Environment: real
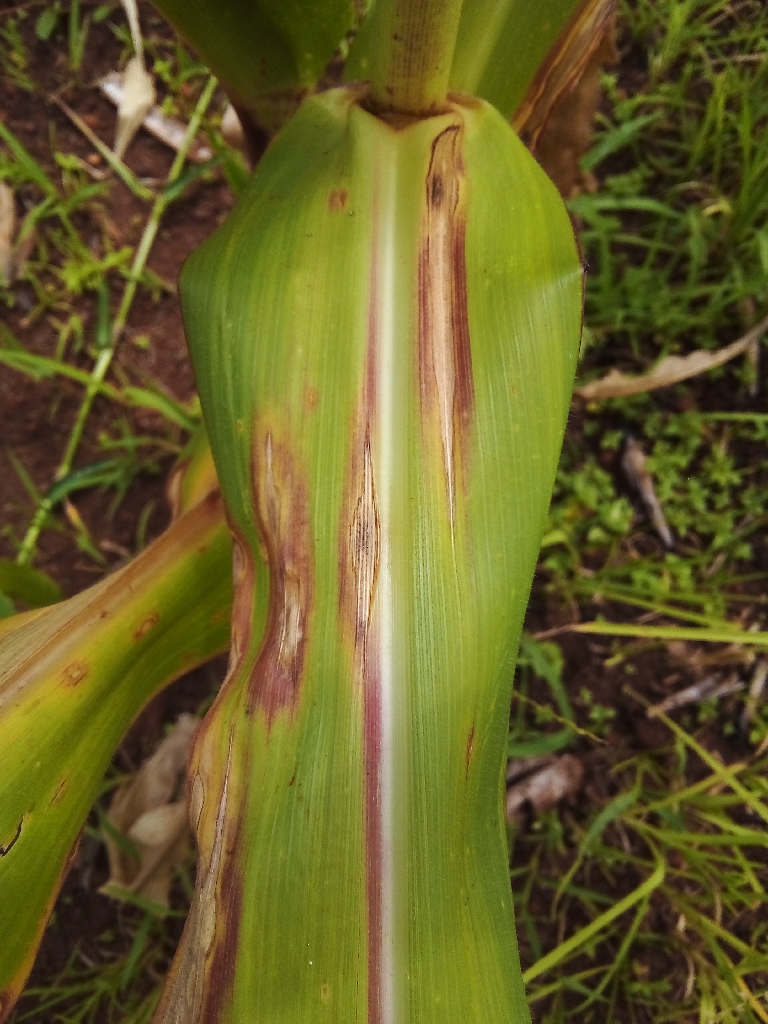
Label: northern_corn_leaf_blight